Assamese cuisine

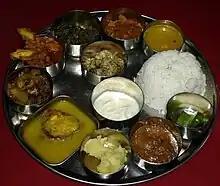

The Assamese meat and fish dishes are characterized by a low amount of spices and oil, higher quantity of ginger, noroxinghow paat (curry leaves), Khorisa (fermented bamboo shoot) and lemon juice, and differ completely in taste from the dishes of neighboring Bengal and are quite similar to the cuisines of nearby South-East Asian and East Asian countries. Chicken, venison, squab, mutton, duck and pork is very popular among the indigenous ethnic Assamese communities like Sonowals, Bodo, Rabha, Keot (Kaibarta), Ahom, Moran, Sutiya etc. Upper caste Assamese Hindus, such as Assamese Brahmins (including Ganaks) and Kayasthas of Assam, Kalitas of Lower Assam refrain from pork consumption. Beef is occasionally consumed by Assamese Muslims, although they traditionally refrain from consuming pork. The Christians, many indigenous Assamese communities, and the non religious sections consume all types of meat.